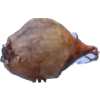
Label: onion